Ibn al-Mustawfi

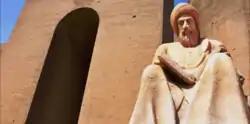
Statue of Ibn Al-Mustawfi in Erbil, Kurdistan Region, Iraq.

Mubarak Ibn Ahmad Sharaf al-Din Ibn al-Mustawfi al-Lakhmi al-Irbili (b. 1169 – d. 1239), a famous Muslim historian of Erbil, who was born in the ancient citadel of Erbil. He wrote in several areas, history, literature and language. His masterpiece is a four volumes book on the history of Erbil.